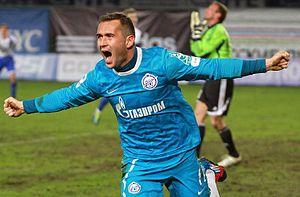
L'équipe de Russie de football est la sélection de joueurs russes représentant le pays lors des compétitions internationales de football masculin, sous l'égide de la Fédération de Russie de football.
Cet article relate le parcours de l'équipe de Russie de football lors de la Coupe du monde de football 2014 organisée au Brésil du 12 juin au 13 juillet 2014.